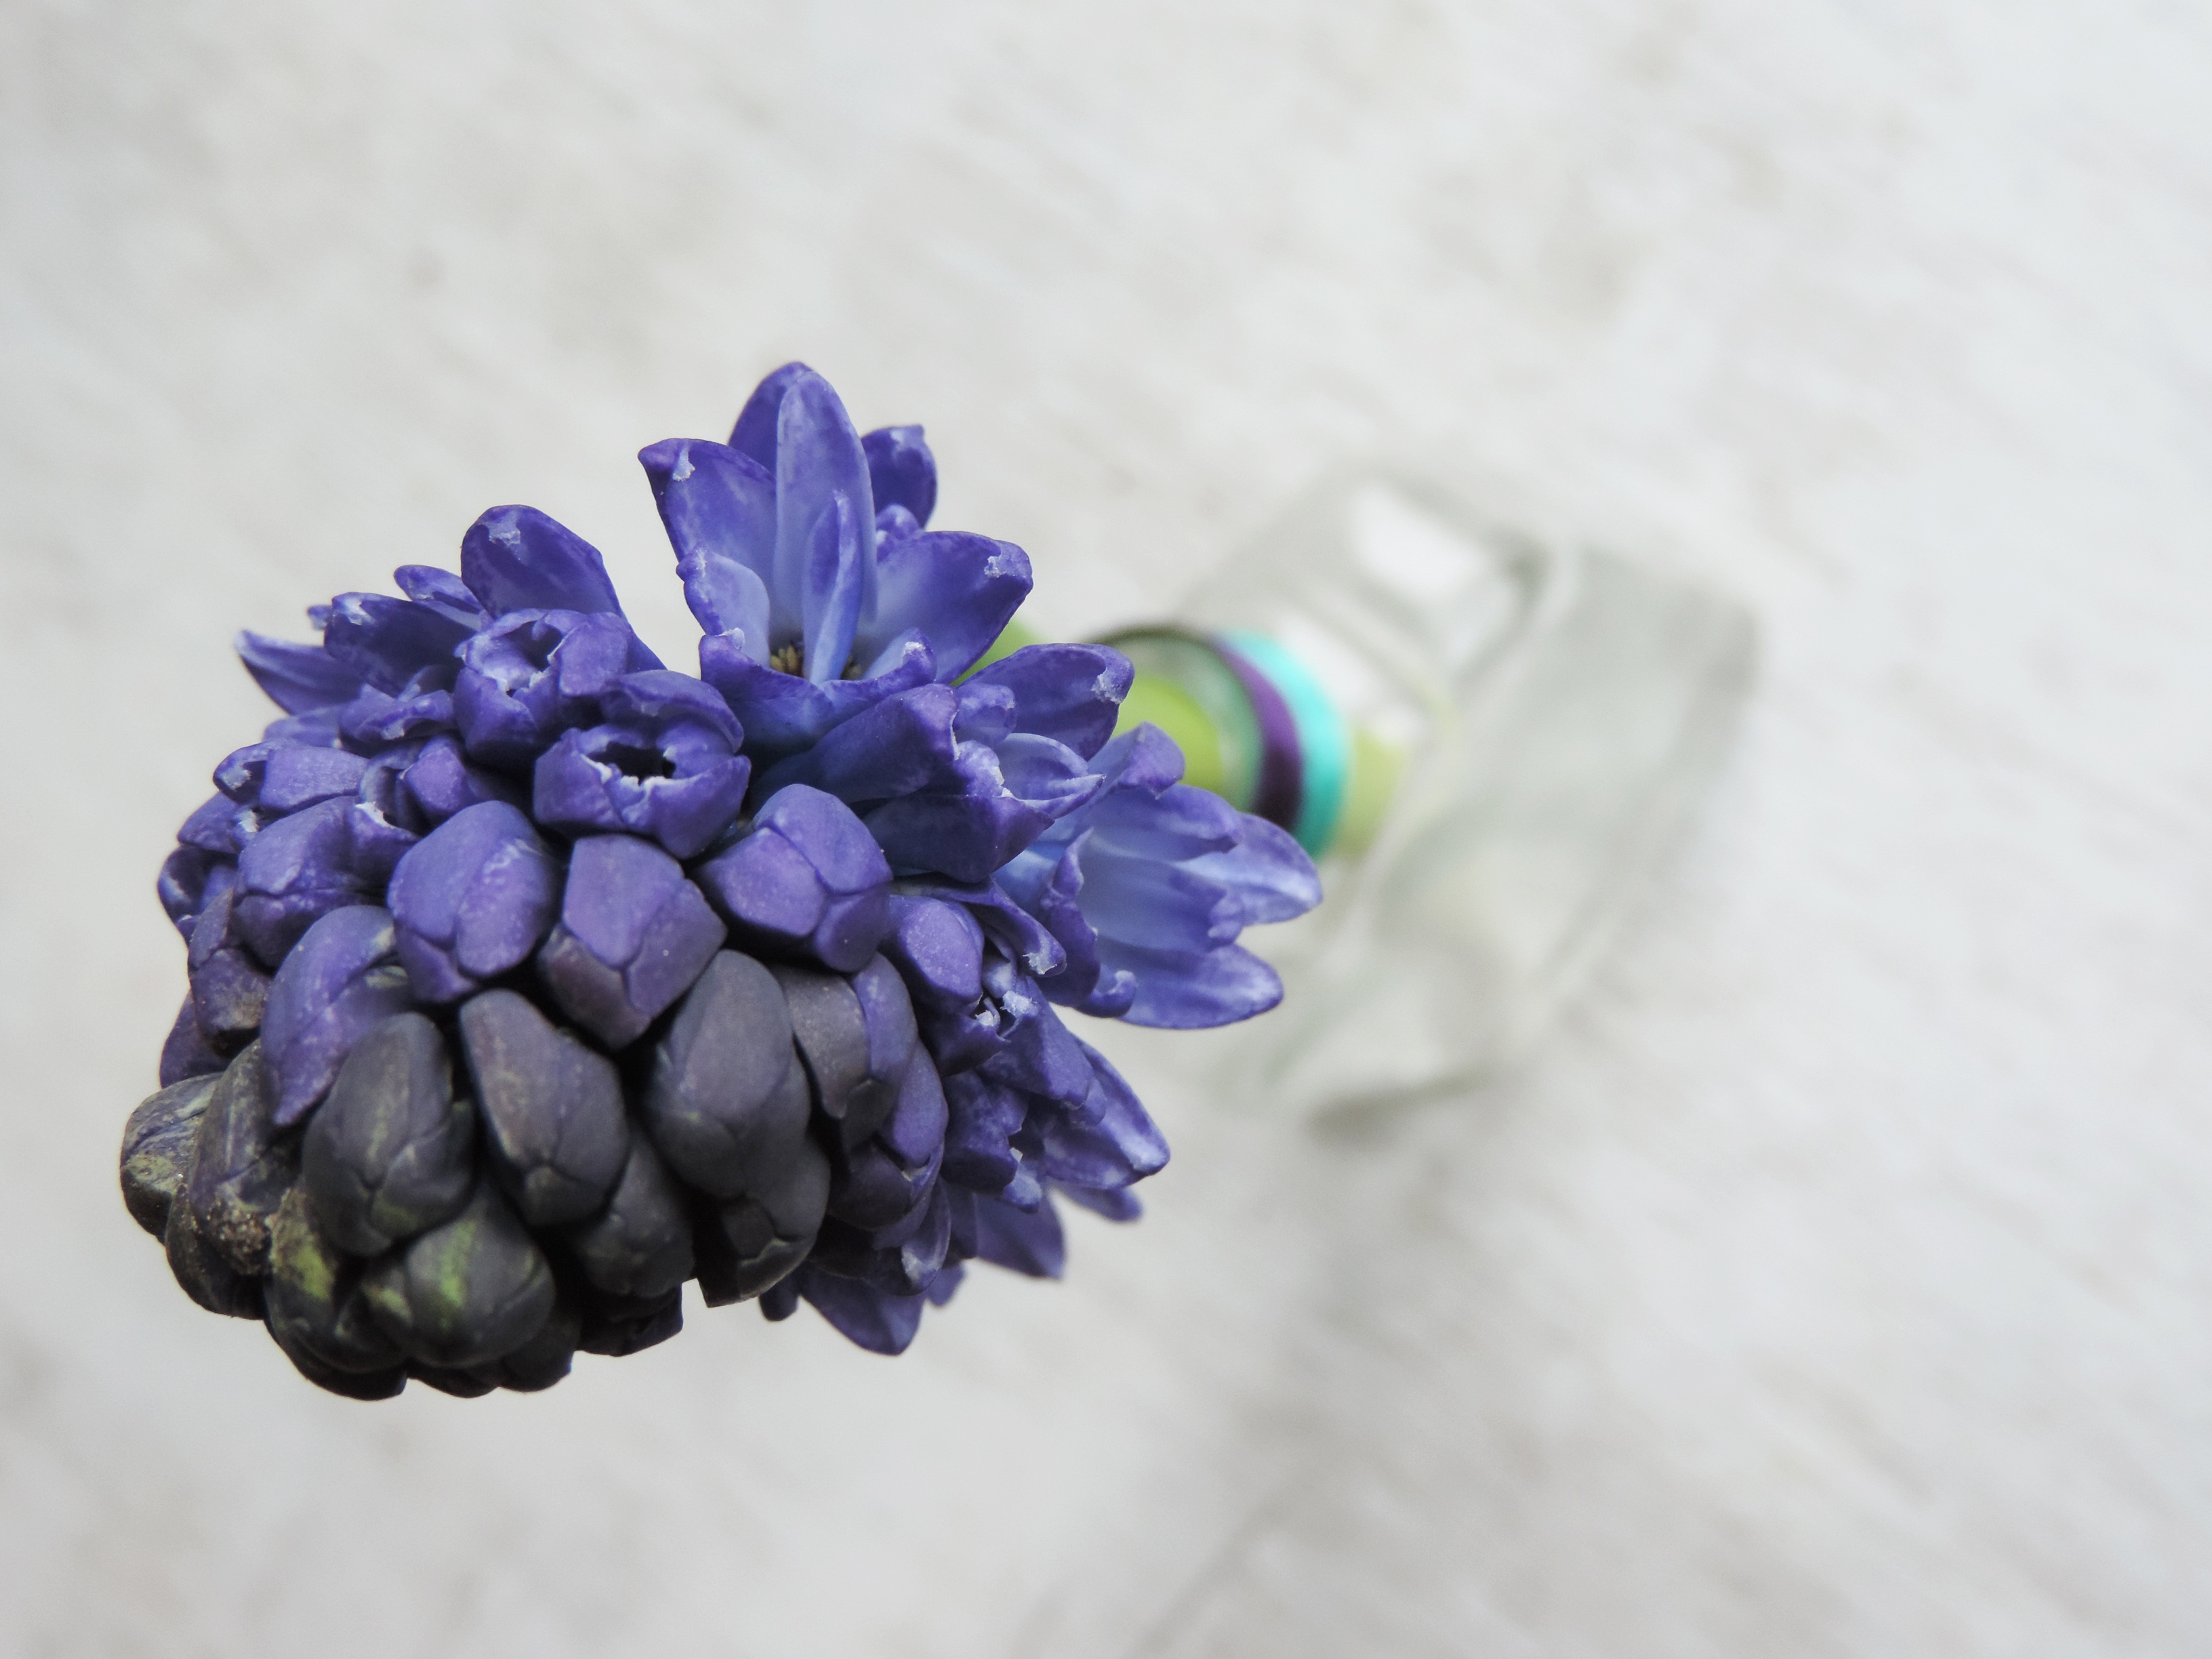
table, nature, plant, white, flower, purple, petal, glass, home, vase, decoration, spring, color, blue, wedding, still life, jewellery, colors, violet, tape, mood, purple flower, hyacinth, spring flowers, spring flower, there, flowering plant, blooming flower, flower bouquet, purple and white, fragrant flowers, purple spring flower, land plant, fashion accessory